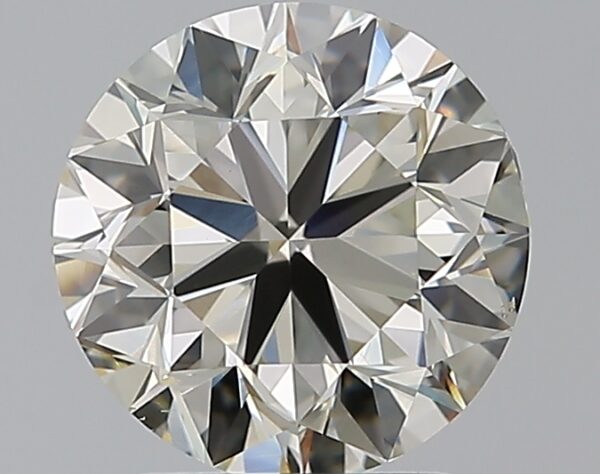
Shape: round
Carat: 2
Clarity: VS1
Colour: K
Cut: VG
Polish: EX
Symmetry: VG
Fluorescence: N
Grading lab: GIA
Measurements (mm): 7.83 x 7.89 x 5.06